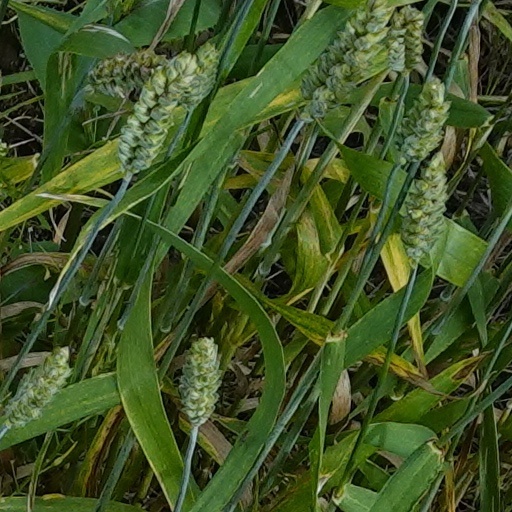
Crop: wheat